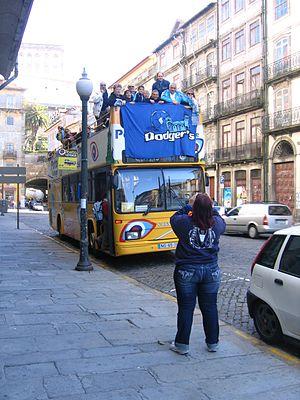
Les supporters de l’Olympique de Marseille sont prépondérants dans la vie du club depuis plus d'un siècle. Ce sont eux qui financent ainsi les travaux d'aménagement du stade de l'Huveaune dans les années 1920. Mis en sommeil durant les années 1950 et 1960, les supporters marseillais retrouvent à nouveau des couleurs à l'occasion de la présidence Leclerc avec la création de l'Association des Supporters de l'OM. Pour l'exemple, la section parisienne des supporters de l'OM compte alors plus de 2 000 membres actifs. Sonnés par les secousses de la fin des années 1970, les supporters de l'OM effectuent un retour en force avec la présidence Tapie. La vague Ultra en provenance d'Italie donne alors naissance à de nombreux groupes : South Winners, CU84 ou Yankee, notamment. L'enthousiasme ne se dément pas malgré les travaux du Vélodrome avant la Coupe du monde et de nouvelles déconvenues qui marquent la fin de la présidence Tapie. Celui-ci a d'ailleurs cédé la gestion des abonnements des virages aux groupes de supporter, jusqu'à ce que la direction en reprenne la gestion en 2016.